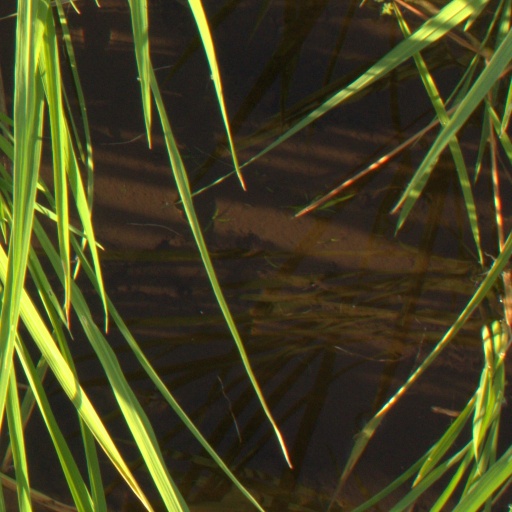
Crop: rice